Miscibility

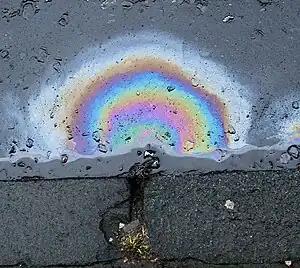
Diesel fuel is immiscible in water. The bright rainbow pattern is the result of thin-film interference.

Miscibility is the property of two substances to mix in all proportions (that is, to fully dissolve in each other at any concentration), forming a homogeneous mixture (a solution). Such substances are said to be miscible (etymologically equivalent to the common term "mixable"). The term is most often applied to liquids, but also applies to solids and gases. An example in liquids is the miscibility of water and ethanol as they mix in all proportions.